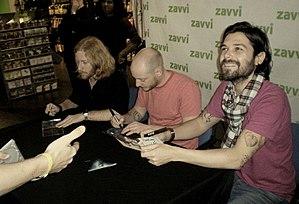
Biffy Clyro est un groupe de rock alternatif britannique, originaire de Kilmarnock, en Écosse. Il est formé en 1995 et composé de trois musiciens : Simon Neil et les jumeaux James et Ben Johnston. Si leurs mélodies sont assez douces, celles-ci se construisent autour d'un son typiquement rock, avec une section rythmique bien présente. Simon Neil chante d'une voix puissante, parfois épaulé par les deux autres membres du trio qui assurent les chœurs.